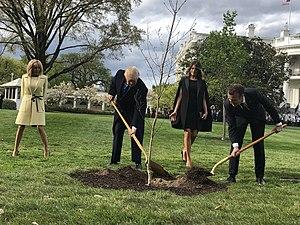
Les présidents Donald Trump, son épouse Melania, et Emmanuel Macron et son épouse Brigitte, plantent un arbre à la Maison Blanche au début de la première visite officielle du leader français à Washington, le 23 avril 2018.